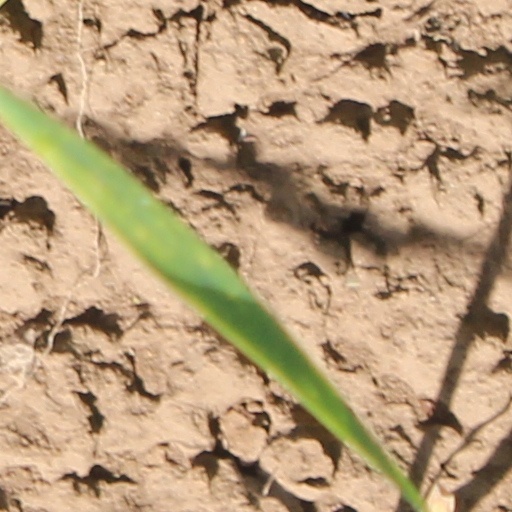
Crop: wheat